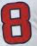
Number: 8